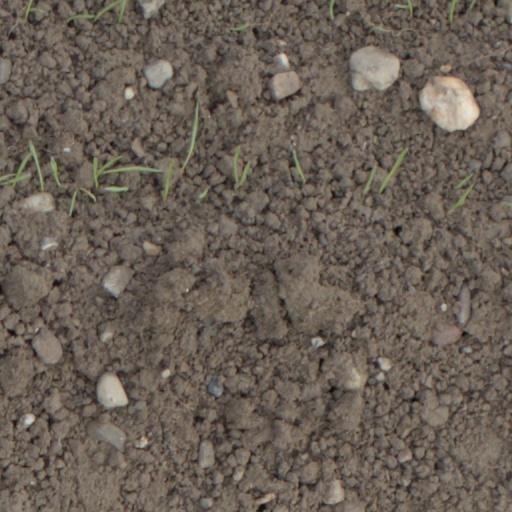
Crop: wheat